Bois Beckett Forest

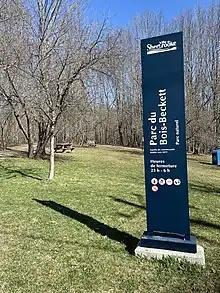
Bois-Beckett forest, Sherbrooke, 2023.

The forest was originally owned by Major Henry Beckett, who purchased a large tract of land in Sherbrooke in 1834. Much of it was converted to pasture and agricultural use, but the forest, now known as Beckett Woods, was left intact. Its maple groves produced 900 pounds of maple sugar per year. The forest remained in the Beckett family until 1963, when it was acquired by the City of Sherbrooke to protect it from property developers. The association "Regroupement du Bois Beckett" was formed in 1984 to administer the site and ensure its conservation.